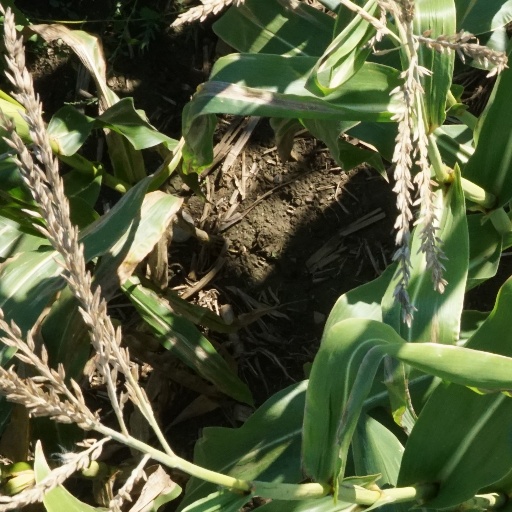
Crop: maize; corn